Spanish assault on French Florida

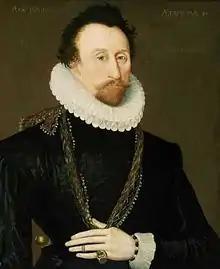
Sir John Hawkins

So successful had been the attack that the victory was won within an hour without loss to the Spaniards of a single man, and only one was wounded. Of the two hundred and forty French in the fort, one hundred and thirty-two were killed outright, including the two English hostages left by Hawkins. About half a dozen drummers and trumpeters were held as prisoners, of which number was Jean Memyn, who later wrote a short account of his experiences; fifty women and children were captured, and the balance of the garrison got away.